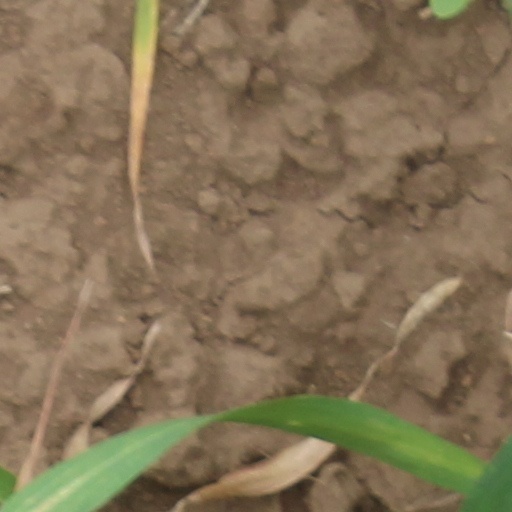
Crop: wheat